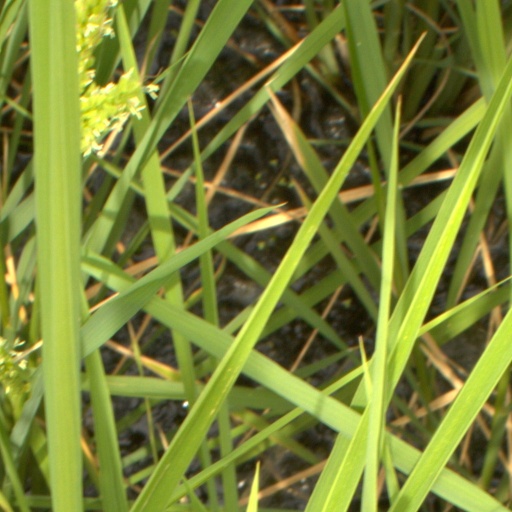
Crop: rice